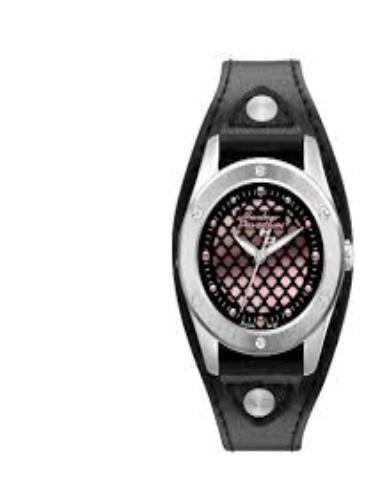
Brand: Bulova
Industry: Clothes